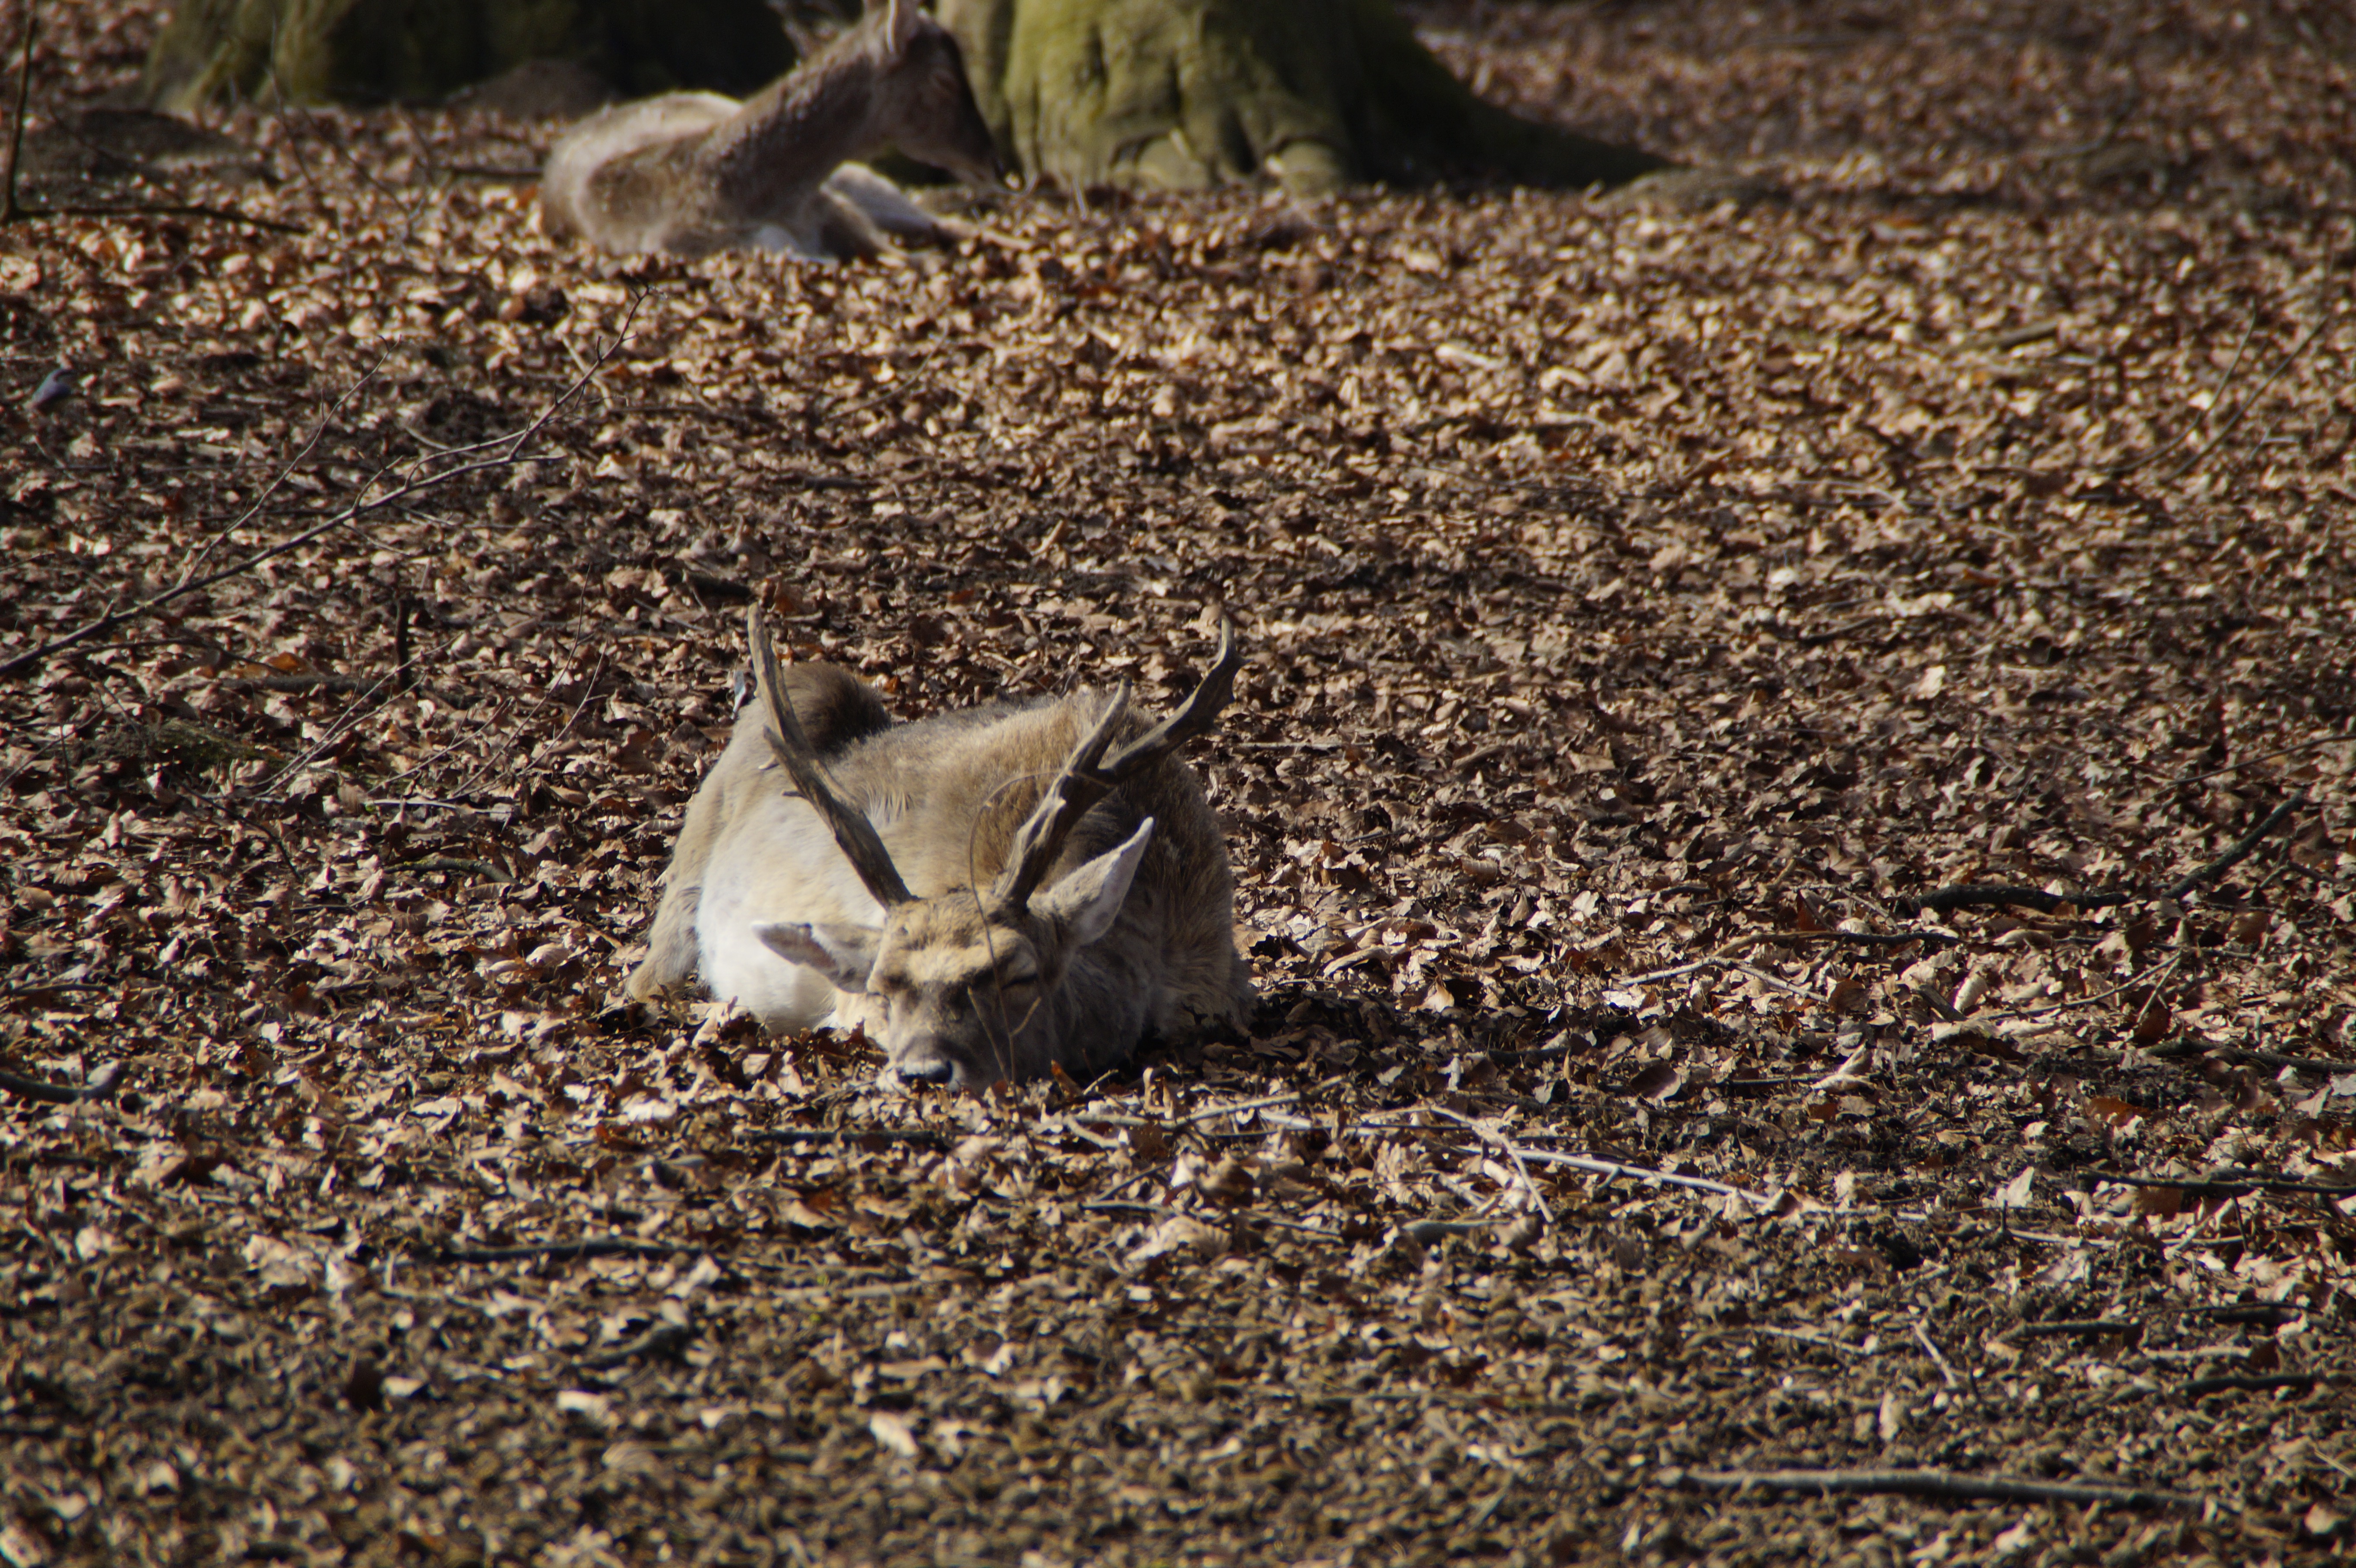
nature, sun, leaf, wildlife, wild, autumn, soil, mammal, fauna, sleep, relaxation, luxury, vertebrate, hirsch, enjoy, relaxed, doze, dozing, perching bird